Armenian Kingdom of Cilicia

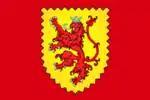
Flag of Hetumid Dynasty (1226–1341)

By the 11th century the Hethumids had settled into western Cilicia, primarily in the highlands of the Taurus Mountains. Their two great dynastic castles were Lampron and Papeŕōn/Baberon, which commanded strategic roads to the Cilician Gates and to Tarsus.